William Howe, 5th Viscount Howe

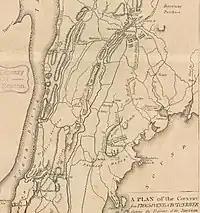
A period map depicting the British Army movements in Westchester County, New York

Howe and his troops began to arrive outside New York Harbour and made an uncontested landing on Staten Island to the west in early July. Howe, whose orders from Lord George Germain, the Secretary of State responsible for directing the war from Westminster, were fairly clear that he should avoid conflict before the arrival of reinforcements, then waited until those reinforcements arrived in mid-August, along with the naval commander, his brother Richard. This delay proved to be somewhat costly, since the Americans used this time to improve fortifications on northwestern Long Island (at Brooklyn Heights along the East River shoreline) and increased the size of their Continental Army with additional militia. After moving most of his army by amphibious barges across the Verazzano Narrows to southwestern Long Island without opposition, he attacked the American positions on 27 August in what became known as the Battle of Long Island. In a well-executed manoeuvre, a large column led by Howe and Clinton passed around the American left flank and through the lightly guarded Jamaica Pass far to the east (a ridge of hills running east to west bisected the island, with a series of lower entrances that were all guarded by Continentals except inexplicably to the farthest east at Jamaica), catching the Patriots off-guard and routing the Americans from their forward positions back into the entrenchments on Brooklyn Heights. Despite the urging of Clinton and others, Howe decided against an immediate assault on these fortifications, claiming "the Troops had for that day done handsomely enough." He instead began siege operations, methodically advancing on the entrenched Americans. This decision allowed General Washington to successfully orchestrate a nighttime strategic withdrawal across the East River on the night of 29–30 August, aided by a thick morning fog. Historian George Bilias notes that had Howe attacked Brooklyn Heights, the capture of even half of Washington's army, and possibly Washington himself, might have had a significant effect on the rebellion. Some officers, notably General Clinton, were critical of Howe's decision not to storm the American works. Howe was knighted as a reward for his victory on Long Island.